Col. Olin M. Dantzler House

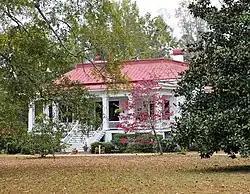
Col. Olin M Dantzler House, November 2012

Col. Olin M. Dantzler House, also known as Crutchfield House, is a historic home located at St. Matthews, Calhoun County, South Carolina. It was built about 1852, as a one-story, rectangular, raised cottage with truncated, hipped roof. Also on the property are a barn, several sheds, visitors’ cottage and a pigeon house. It was originally used as a seasonal residence for the Jacob M. Dantzler family of Orangeburg County. The house is the oldest standing residence in St. Matthews.